Two-Fisted Tales

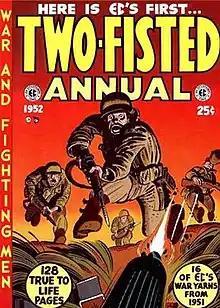
"Two-Fisted Annual" (1952). Cover art by Harvey Kurtzman.

Artists who contributed included Kurtzman and other EC regulars such as John Severin, Jack Davis, Wally Wood, George Evans, Will Elder, Reed Crandall and Bernard Krigstein. Non-EC regulars that contributed to the comic included Alex Toth, Ric Estrada, Gene Colan, Joe Kubert and Dave Berg.